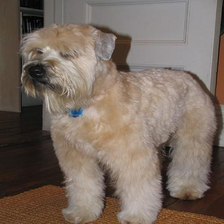
Species: dog
Breed: wheaten terrier